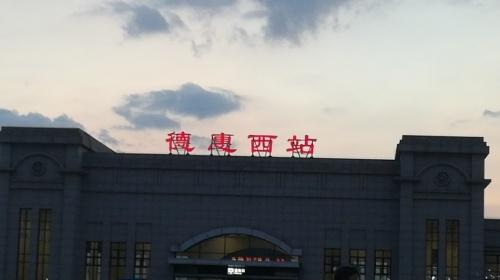
地标名称：德惠西站
所在城市：长春市·德惠市